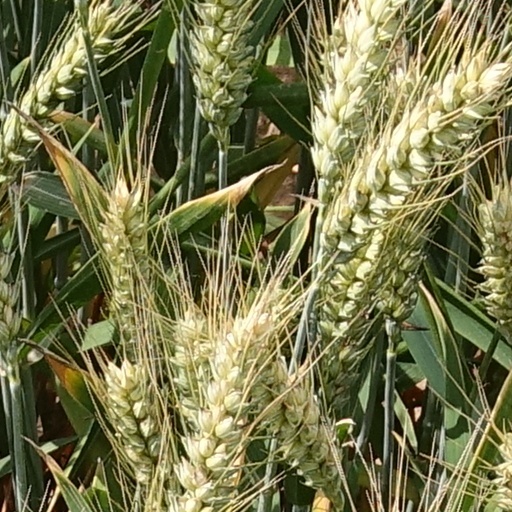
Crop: wheat